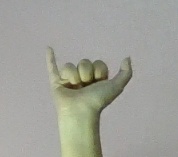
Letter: ya